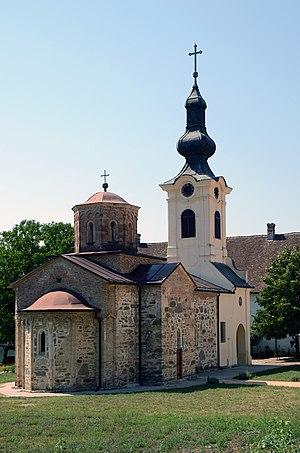
Le monastère de Mesić est un monastère orthodoxe serbe situé dans le nord de la Serbie, à Mesić, dans la municipalité de Vršac et dans la province de Voïvodine. Il dépend de l'éparchie du Banat et est inscrit sur la liste des monuments d'importance exceptionnelle du pays.